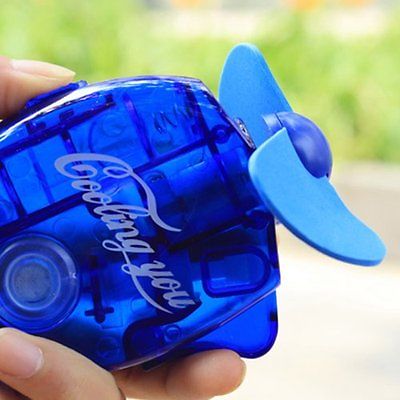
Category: fan